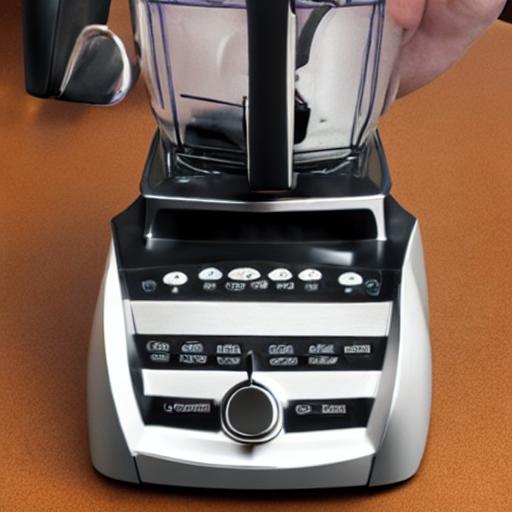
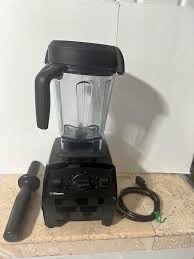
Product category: items_blender
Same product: no